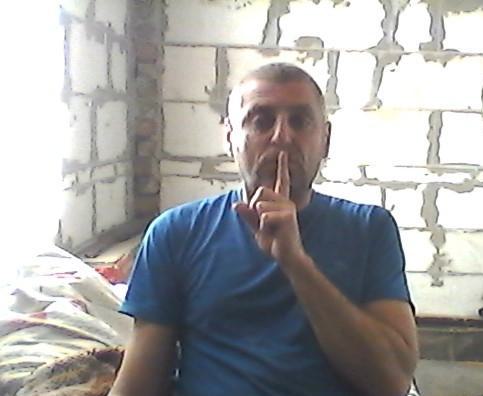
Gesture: mute